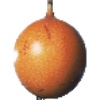
Label: granadilla